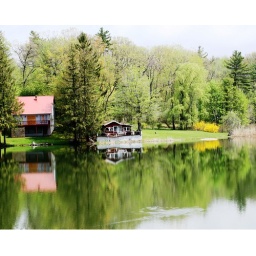
I've always loved the reflection on the trees and houses in the lake.